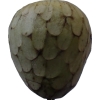
Label: cherimoya